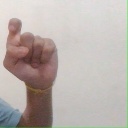
अक्षर: इ